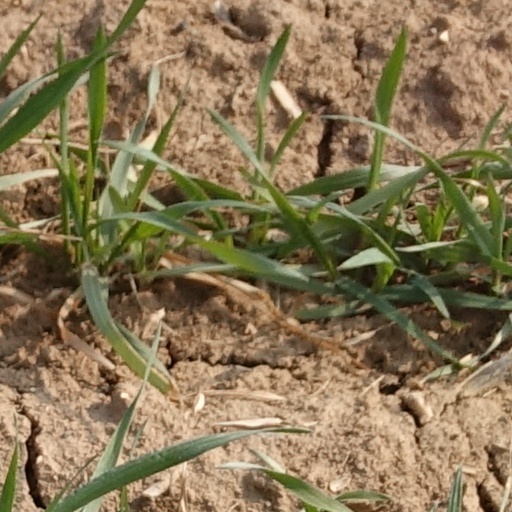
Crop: wheat